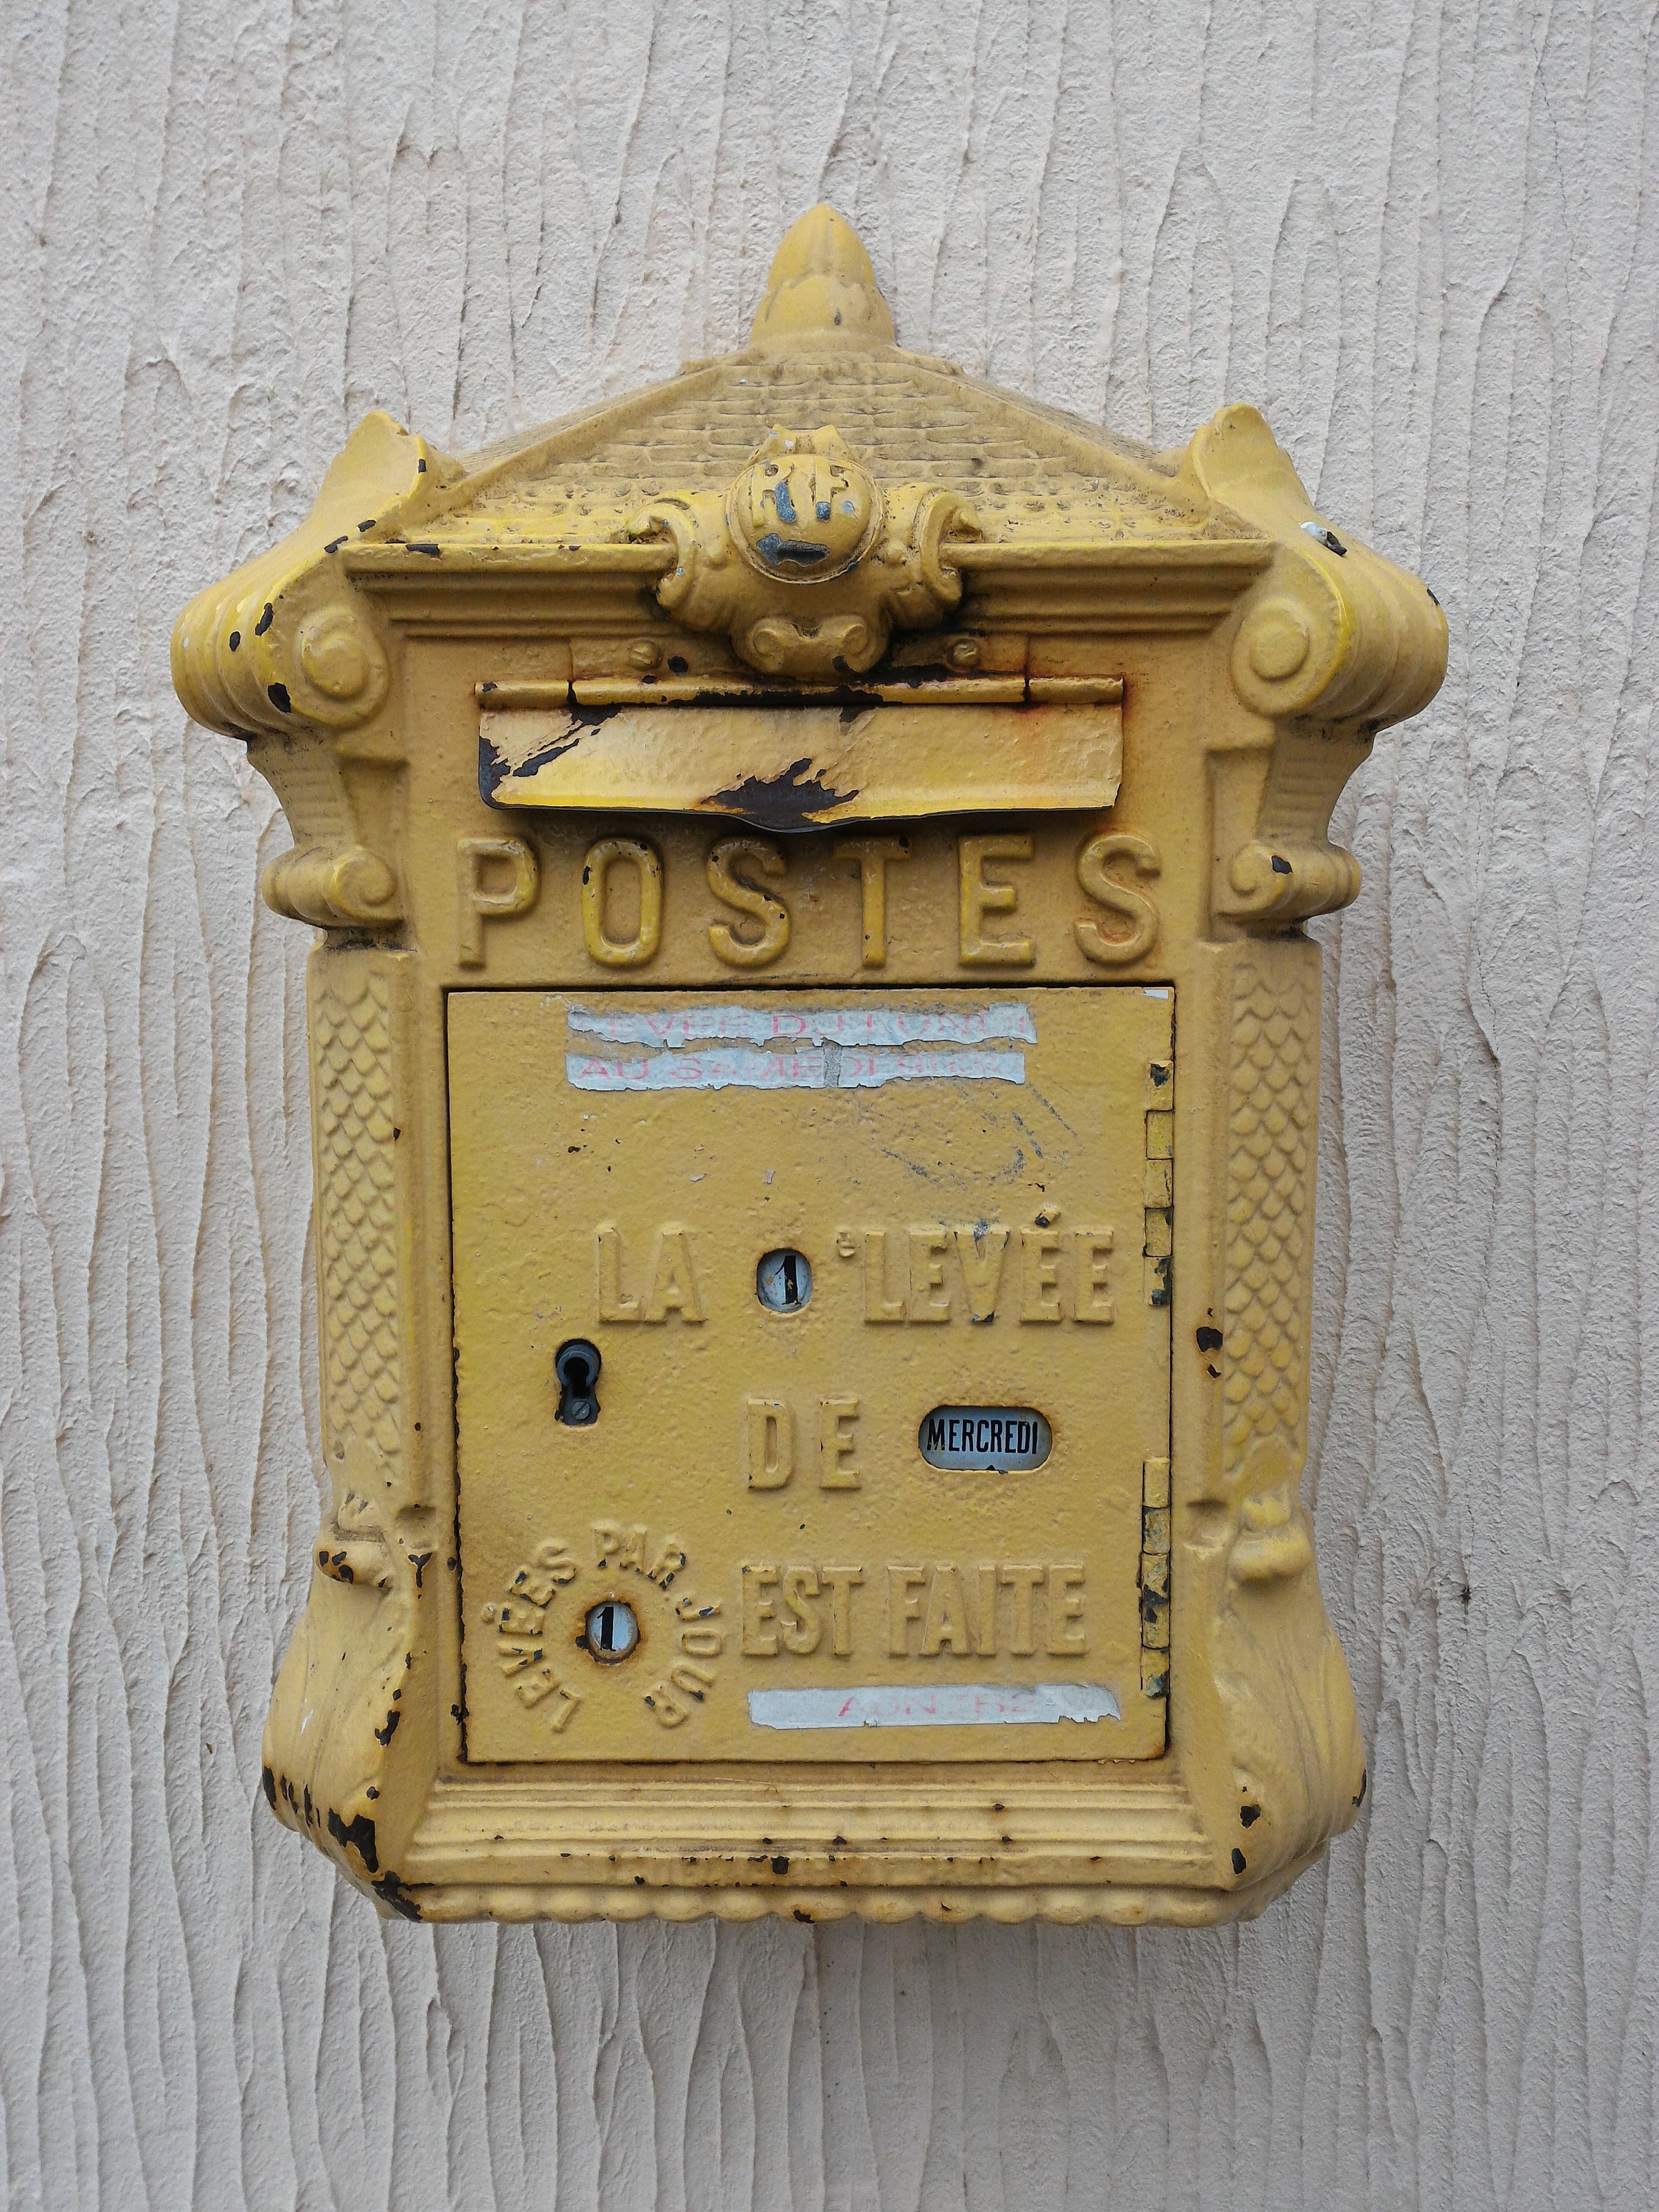
post, wood, clock, number, furniture, yellow, mailbox, courier